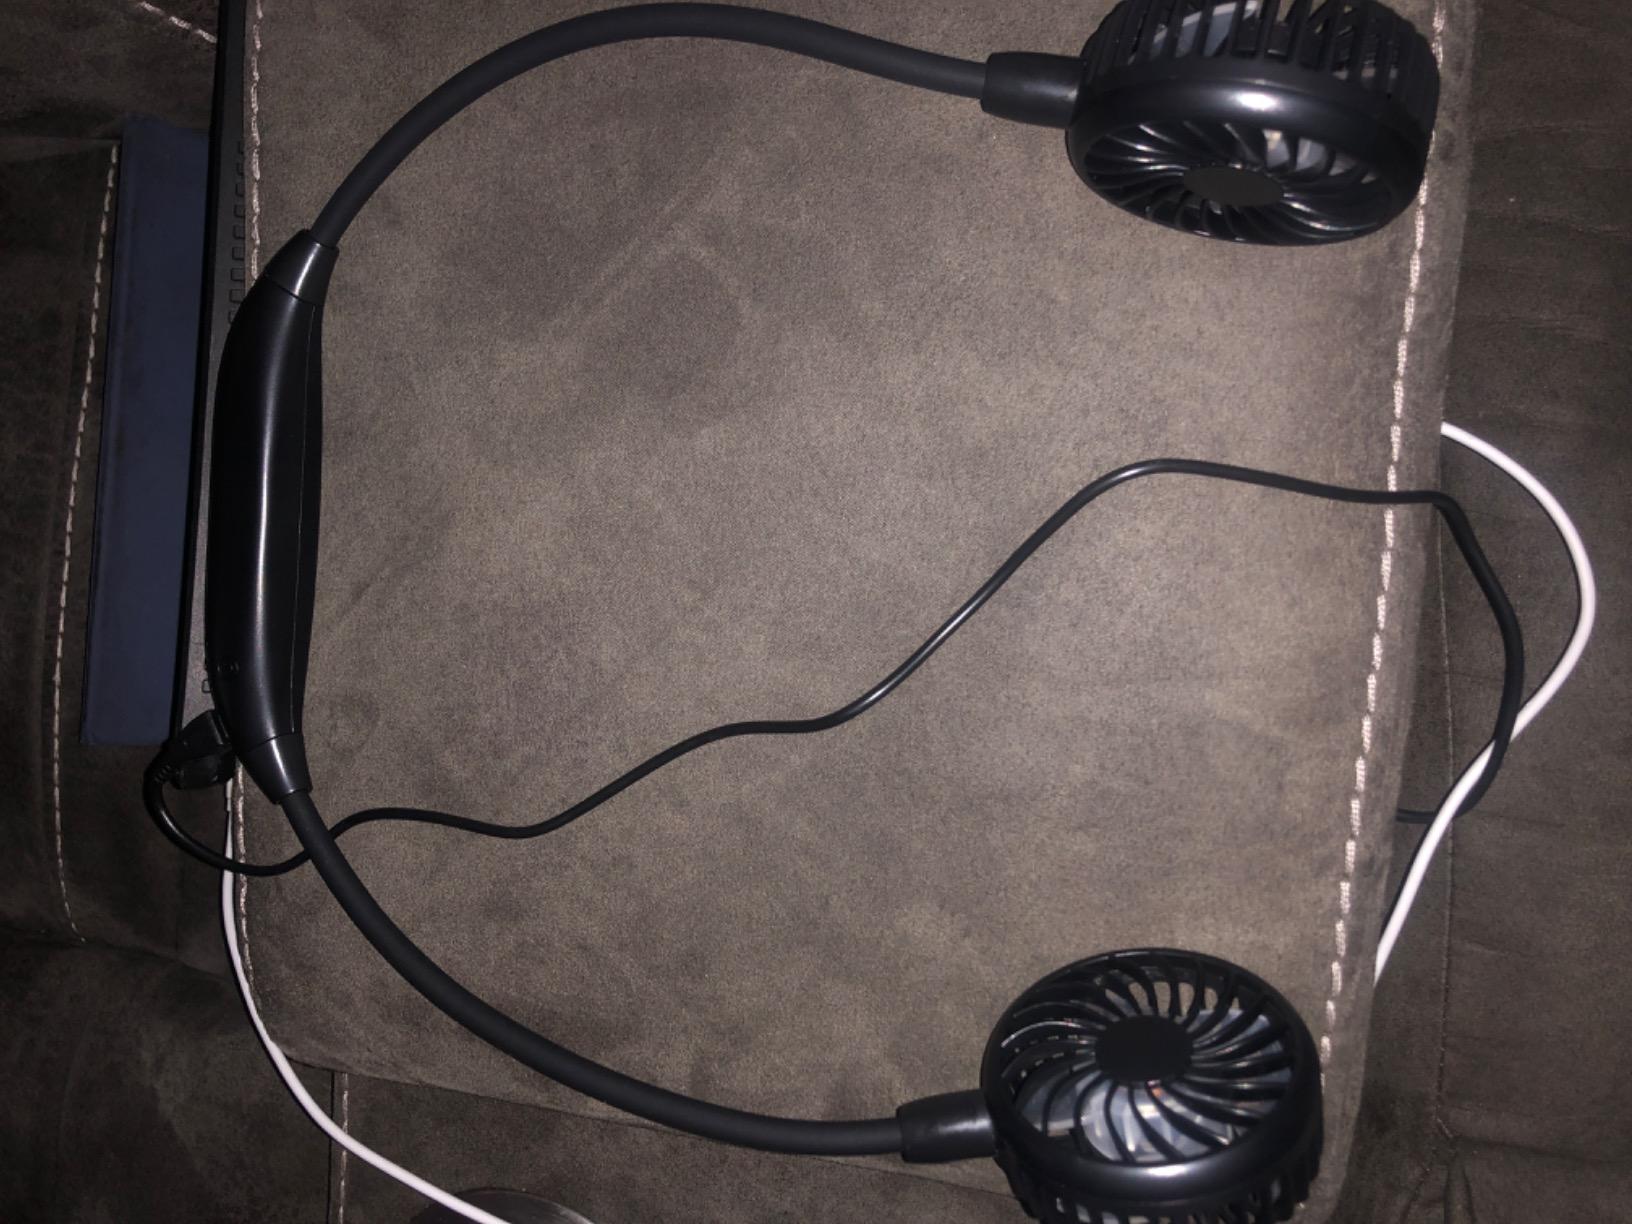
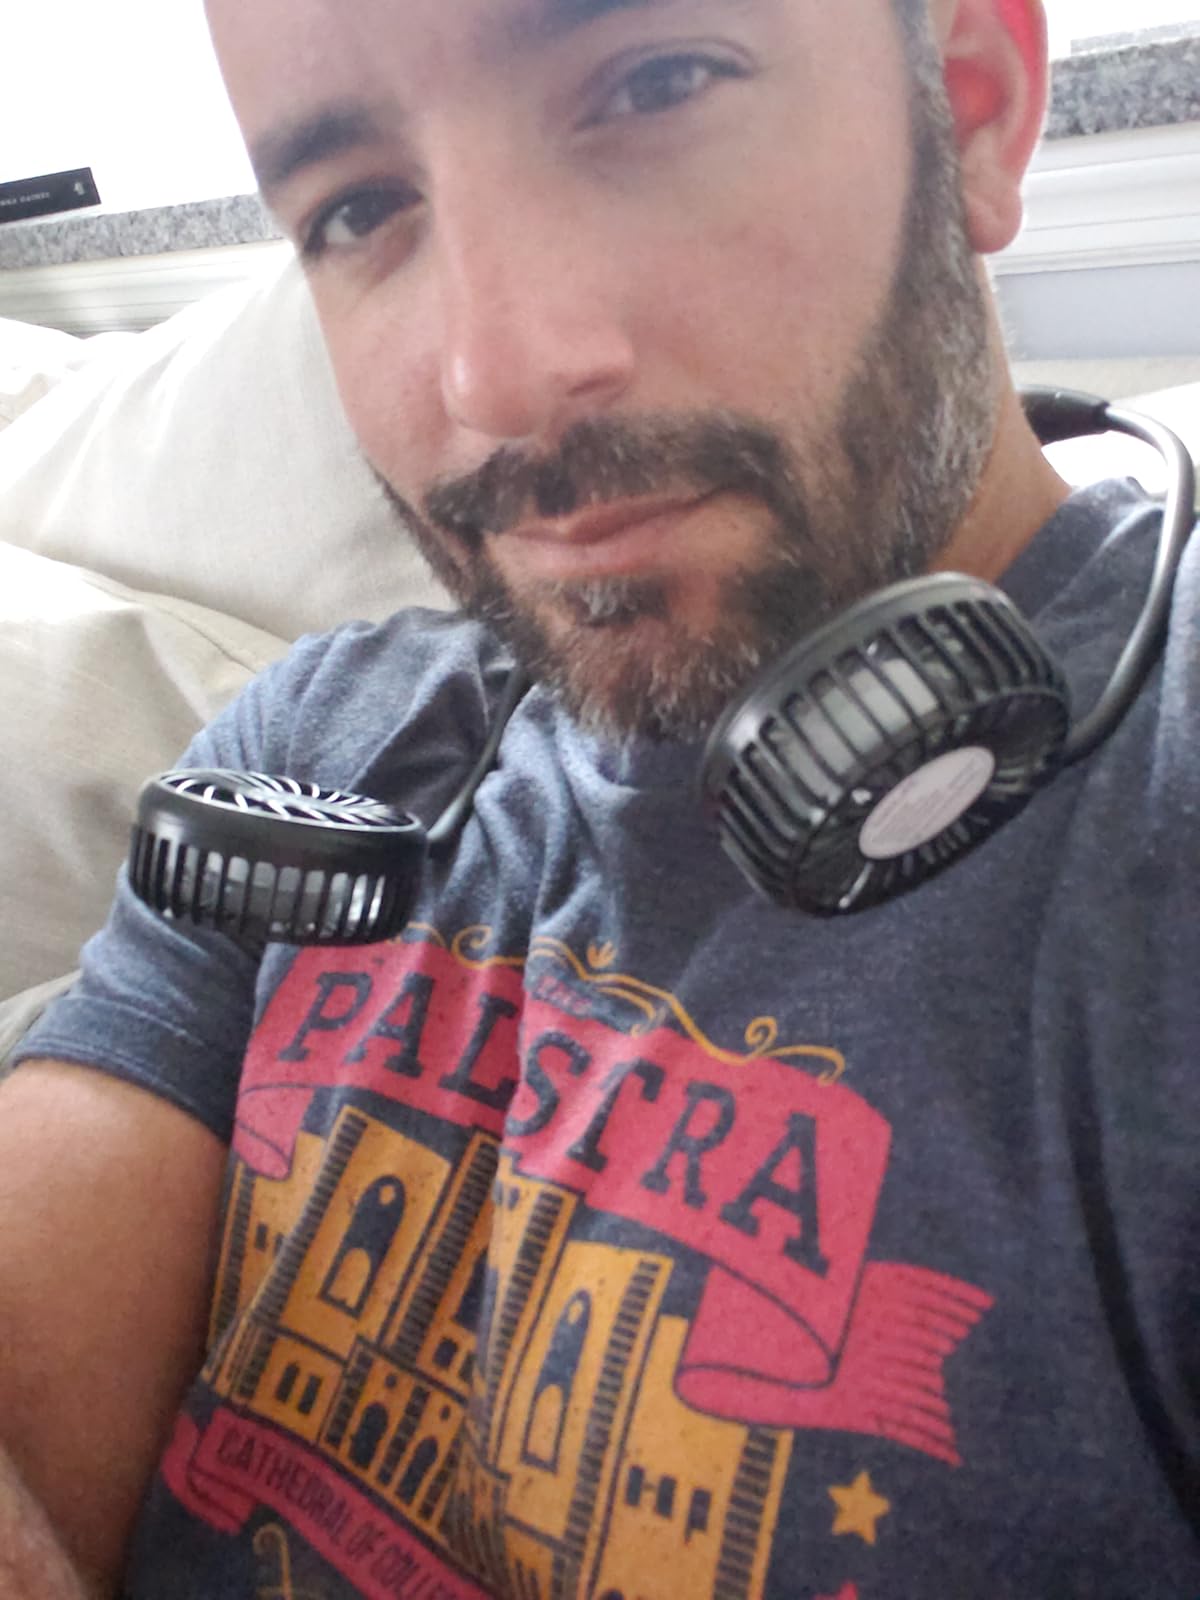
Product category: fan
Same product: yes